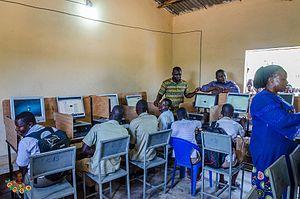
Journée de l'inauguration de la salle équipée de 20 ordinateurs reconditionnés sous Emmabuntüs
Namoudjogo est une petite ville du Togo.